The Bad Bunch

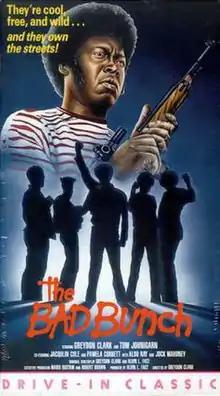
Home video cover

The Bad Bunch, originally released as Tom, is an American 1973 blaxploitation drama film directed by and co-starring Greydon Clark.